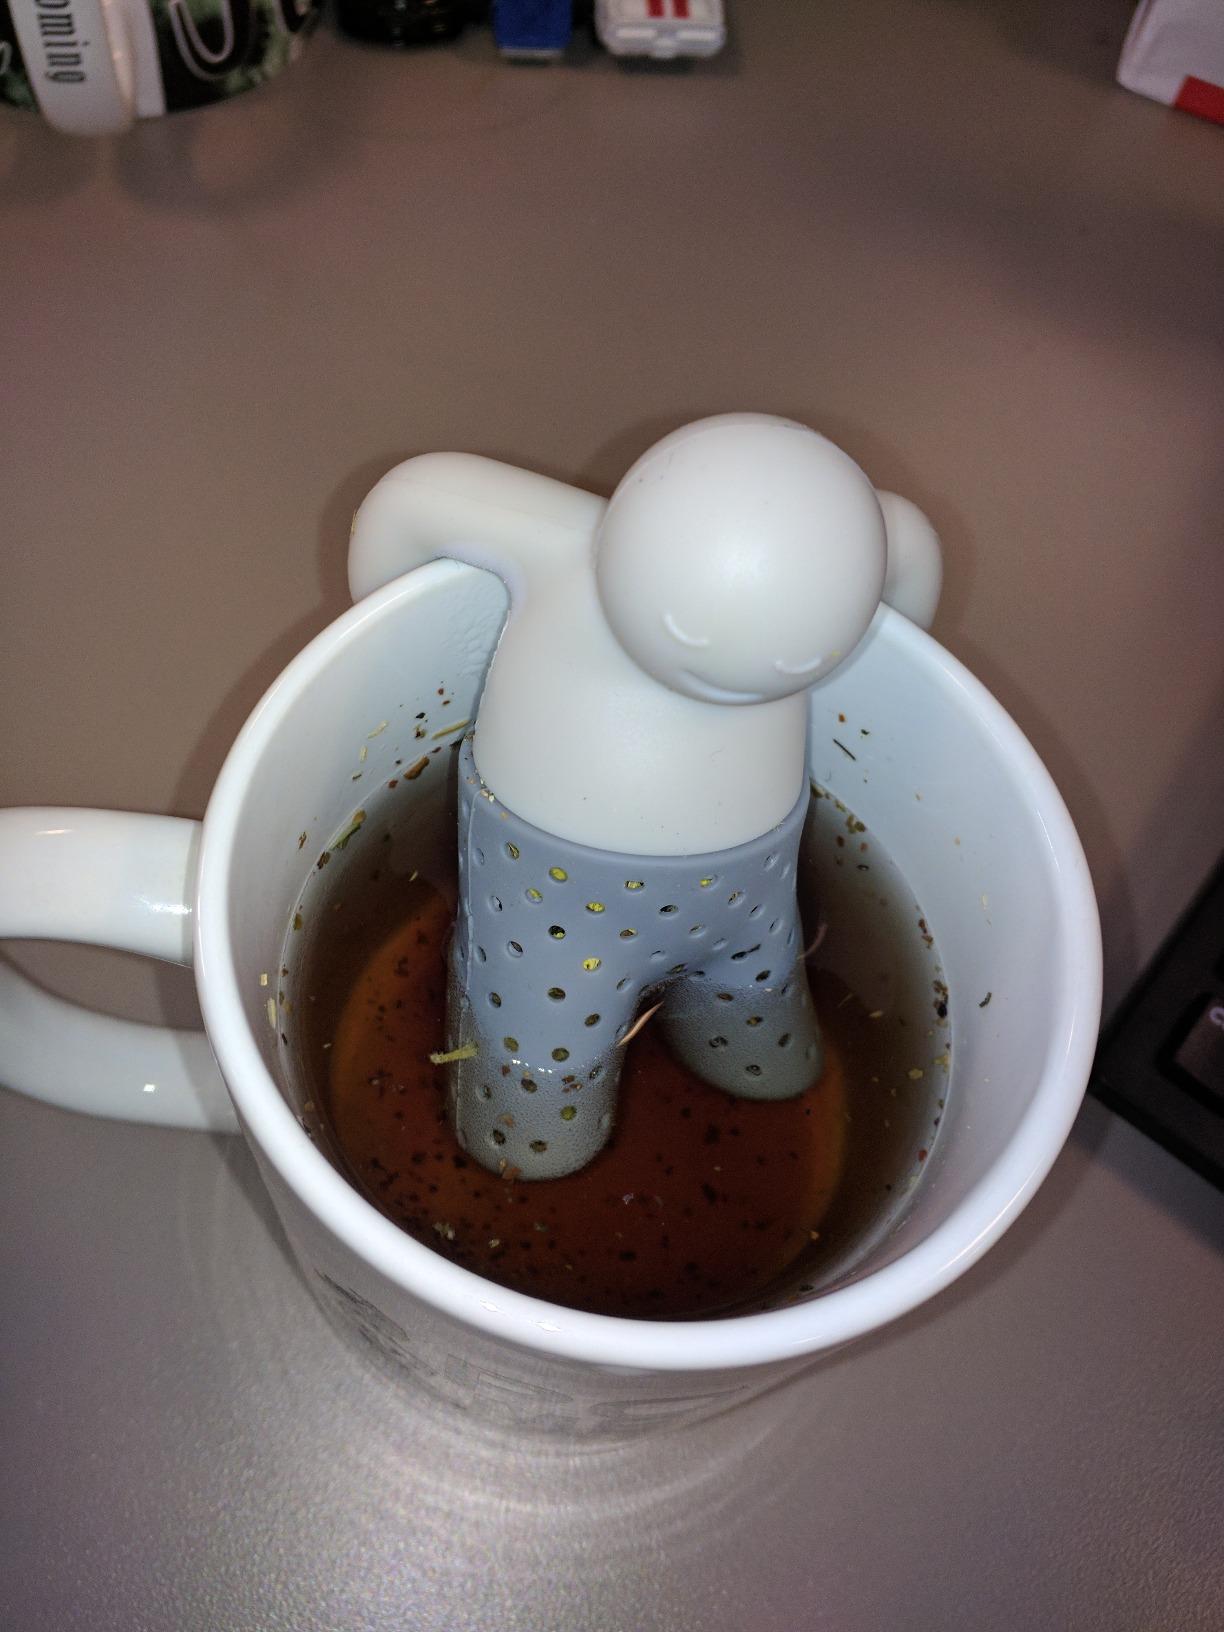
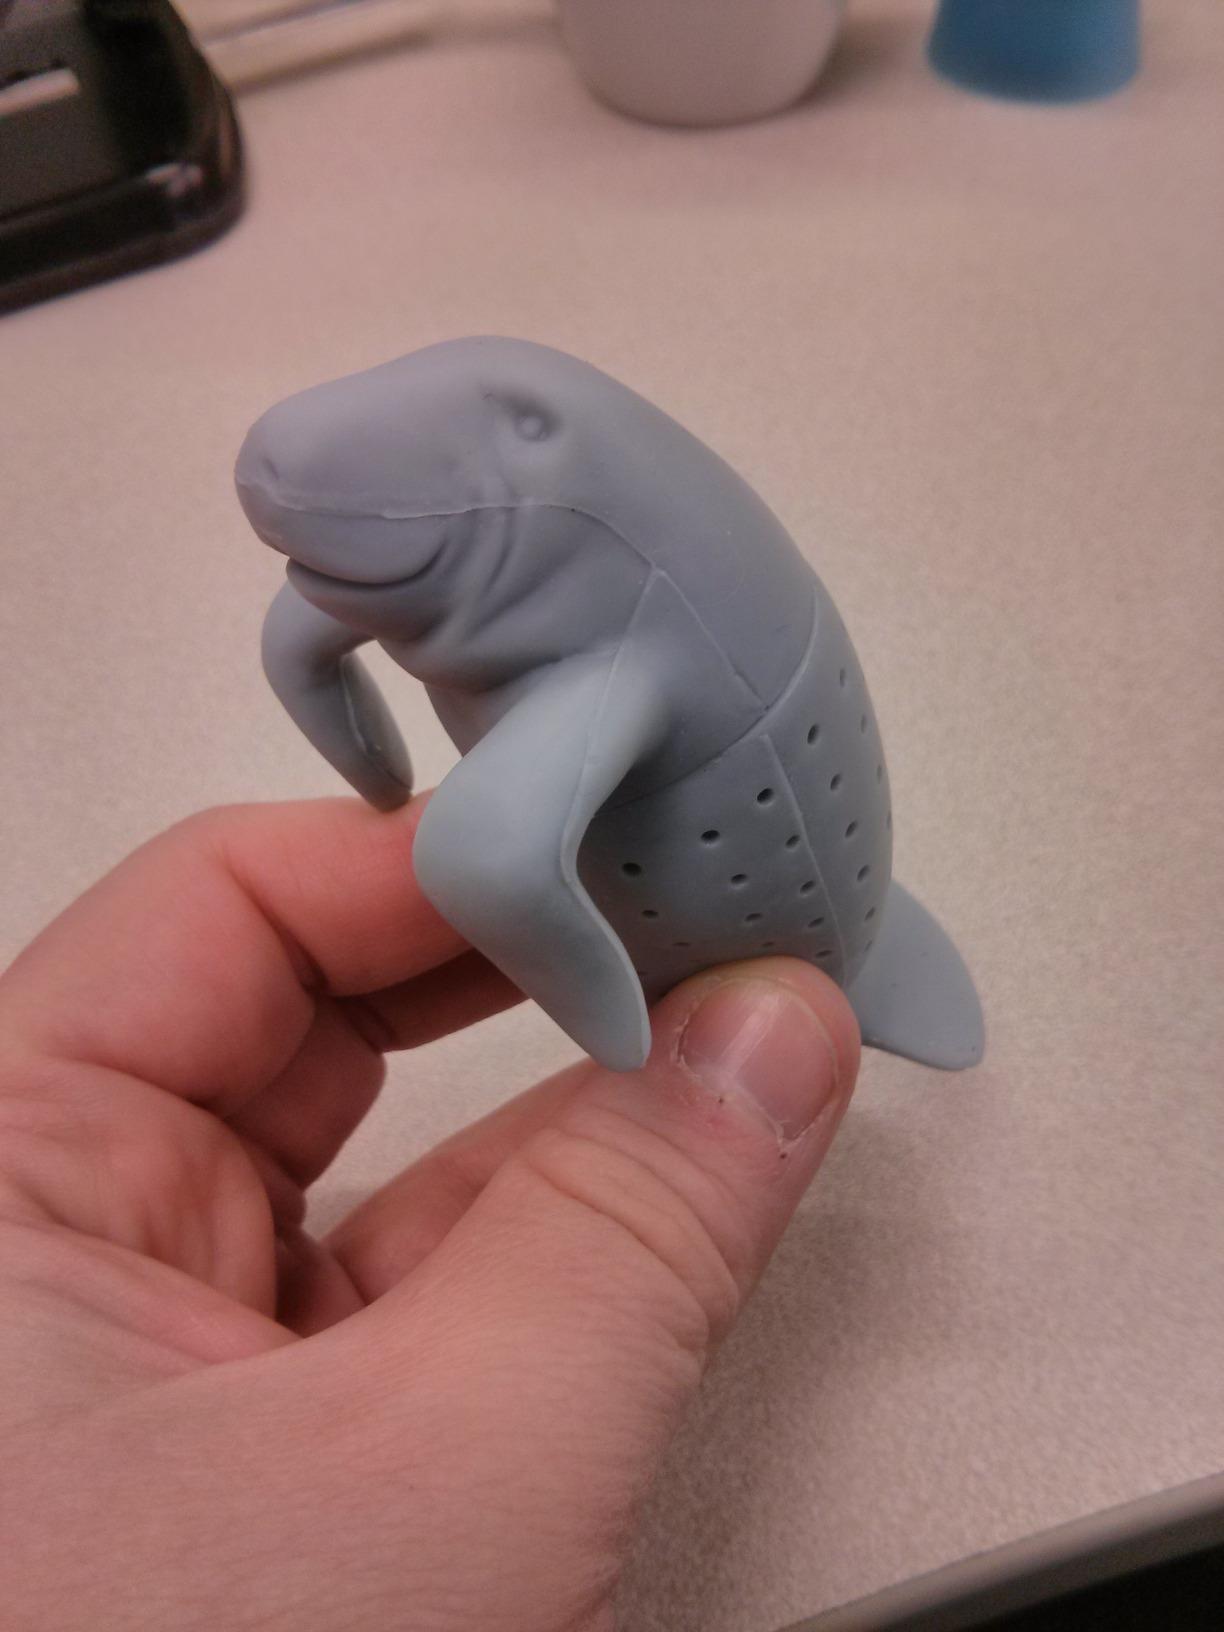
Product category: items_tea
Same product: no